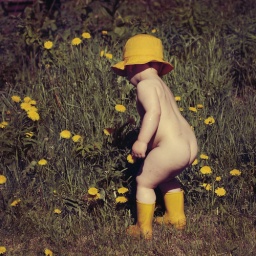
He was so cute in nothing but his hat and his boots, lol!